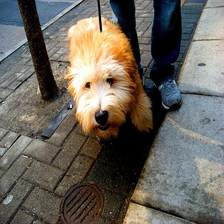
Species: dog
Breed: wheaten terrier